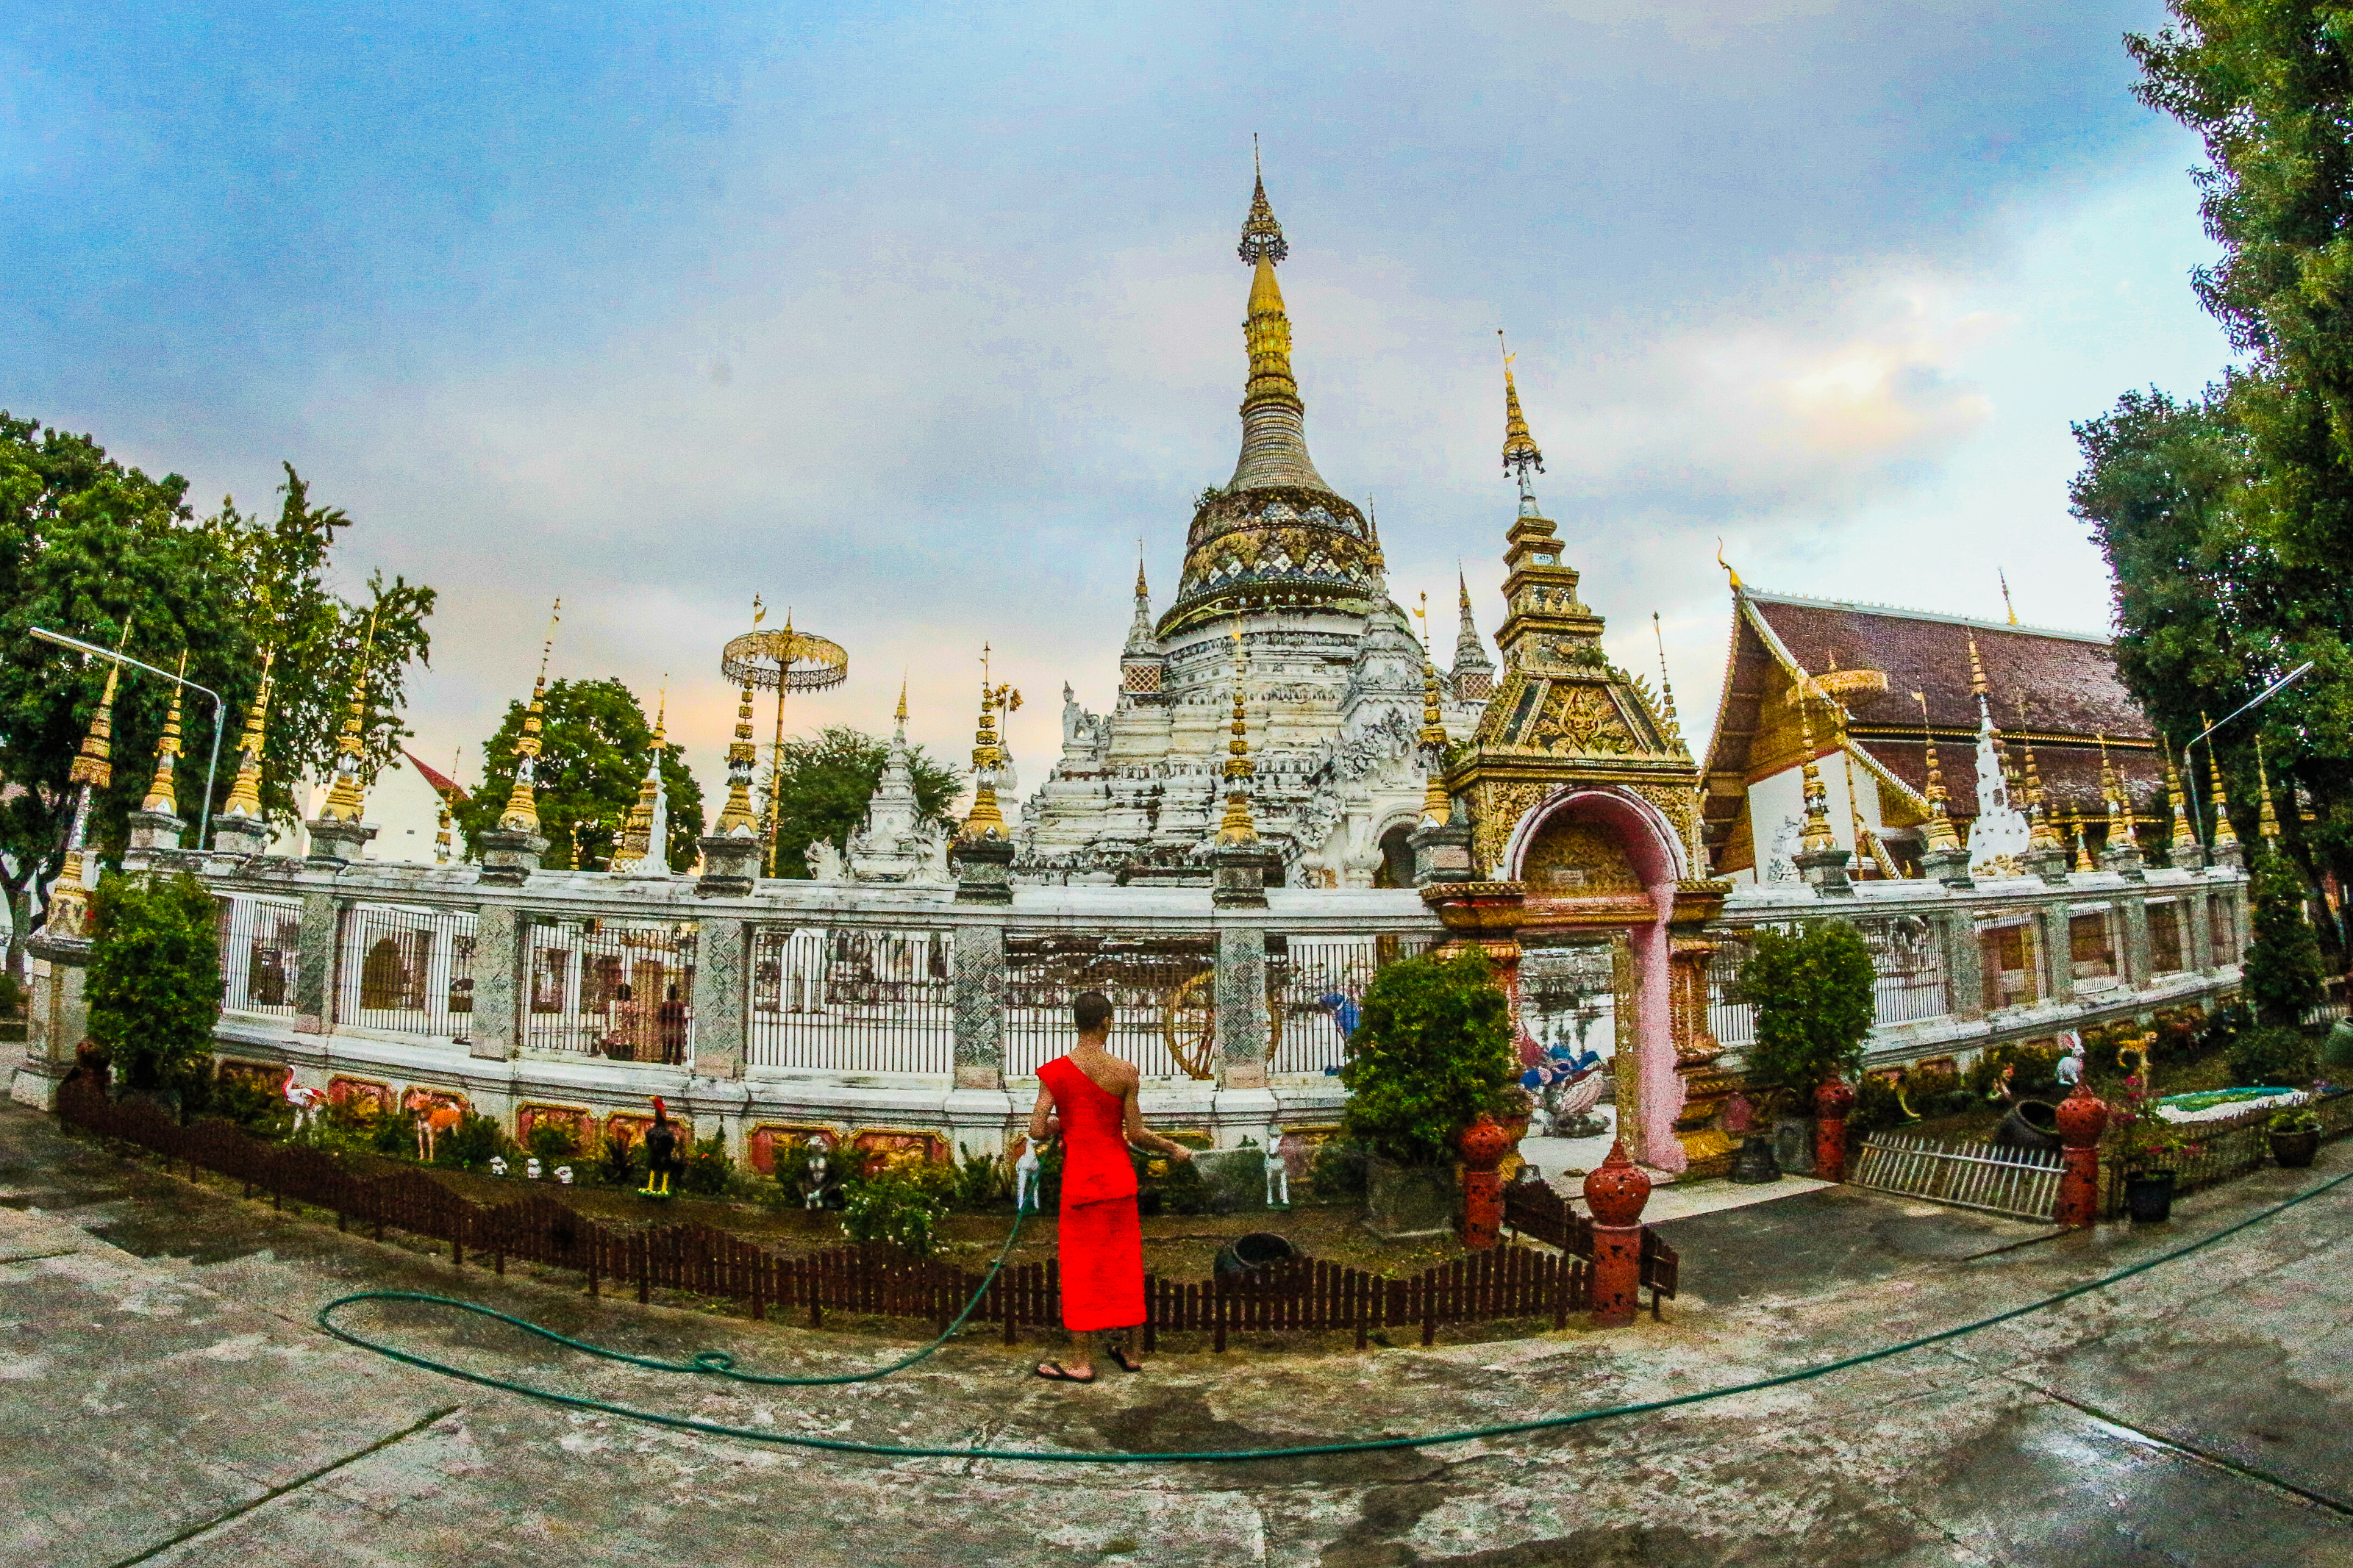
thailand, temple, buddhism, culture, travel, architecture, religion, asia, chiangmai, landmark, ancient, wat, traditional, thai, art, asian, tourism, buddha, buddhist, building, religious, beautiful, gold, statue, history, pagoda, background, chiang mai, sculpture, place of worship, photography, sky, historic site, shrine, panorama, palace, tourist attraction, monastery, hindu temple